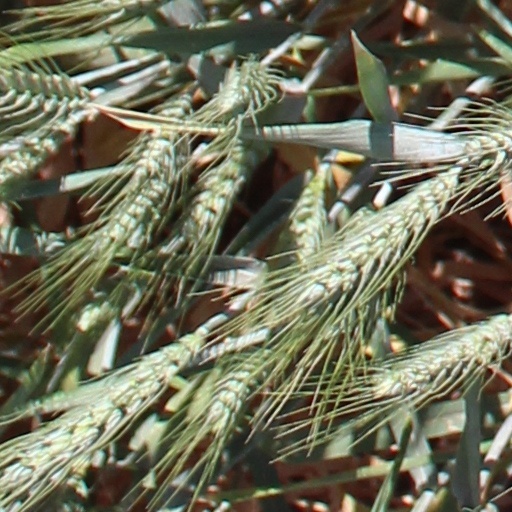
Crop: wheat